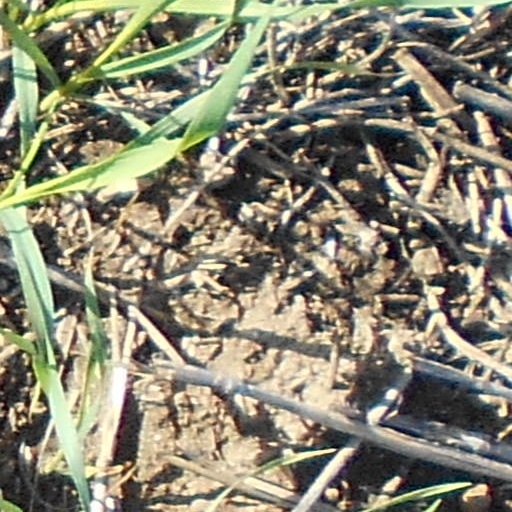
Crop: wheat